Marc Rothemund

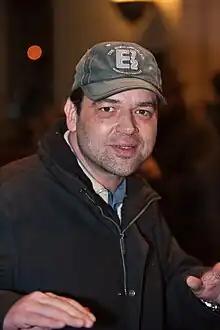
Rothemund in 2010

Marc Rothemund (born 26 August 1968) is a German film director. He is the son of the film director Sigi Rothemund and the brother of the actress Nina Rothemund. He began his career as an assistant for his father and then began to direct episodes for TV series. His first feature film was the 1998 production "Das merkwürdige Verhalten geschlechtsreifer Großstädter zur Paarungszeit". In 2005 he directed the film "Sophie Scholl – The Final Days", written by Fred Breinersdorfer, which was nominated for the 78th Academy Awards Best Foreign Language Film and received numerous other awards, including the Silver Bear for Best Director at the Berlin International Film Festival.